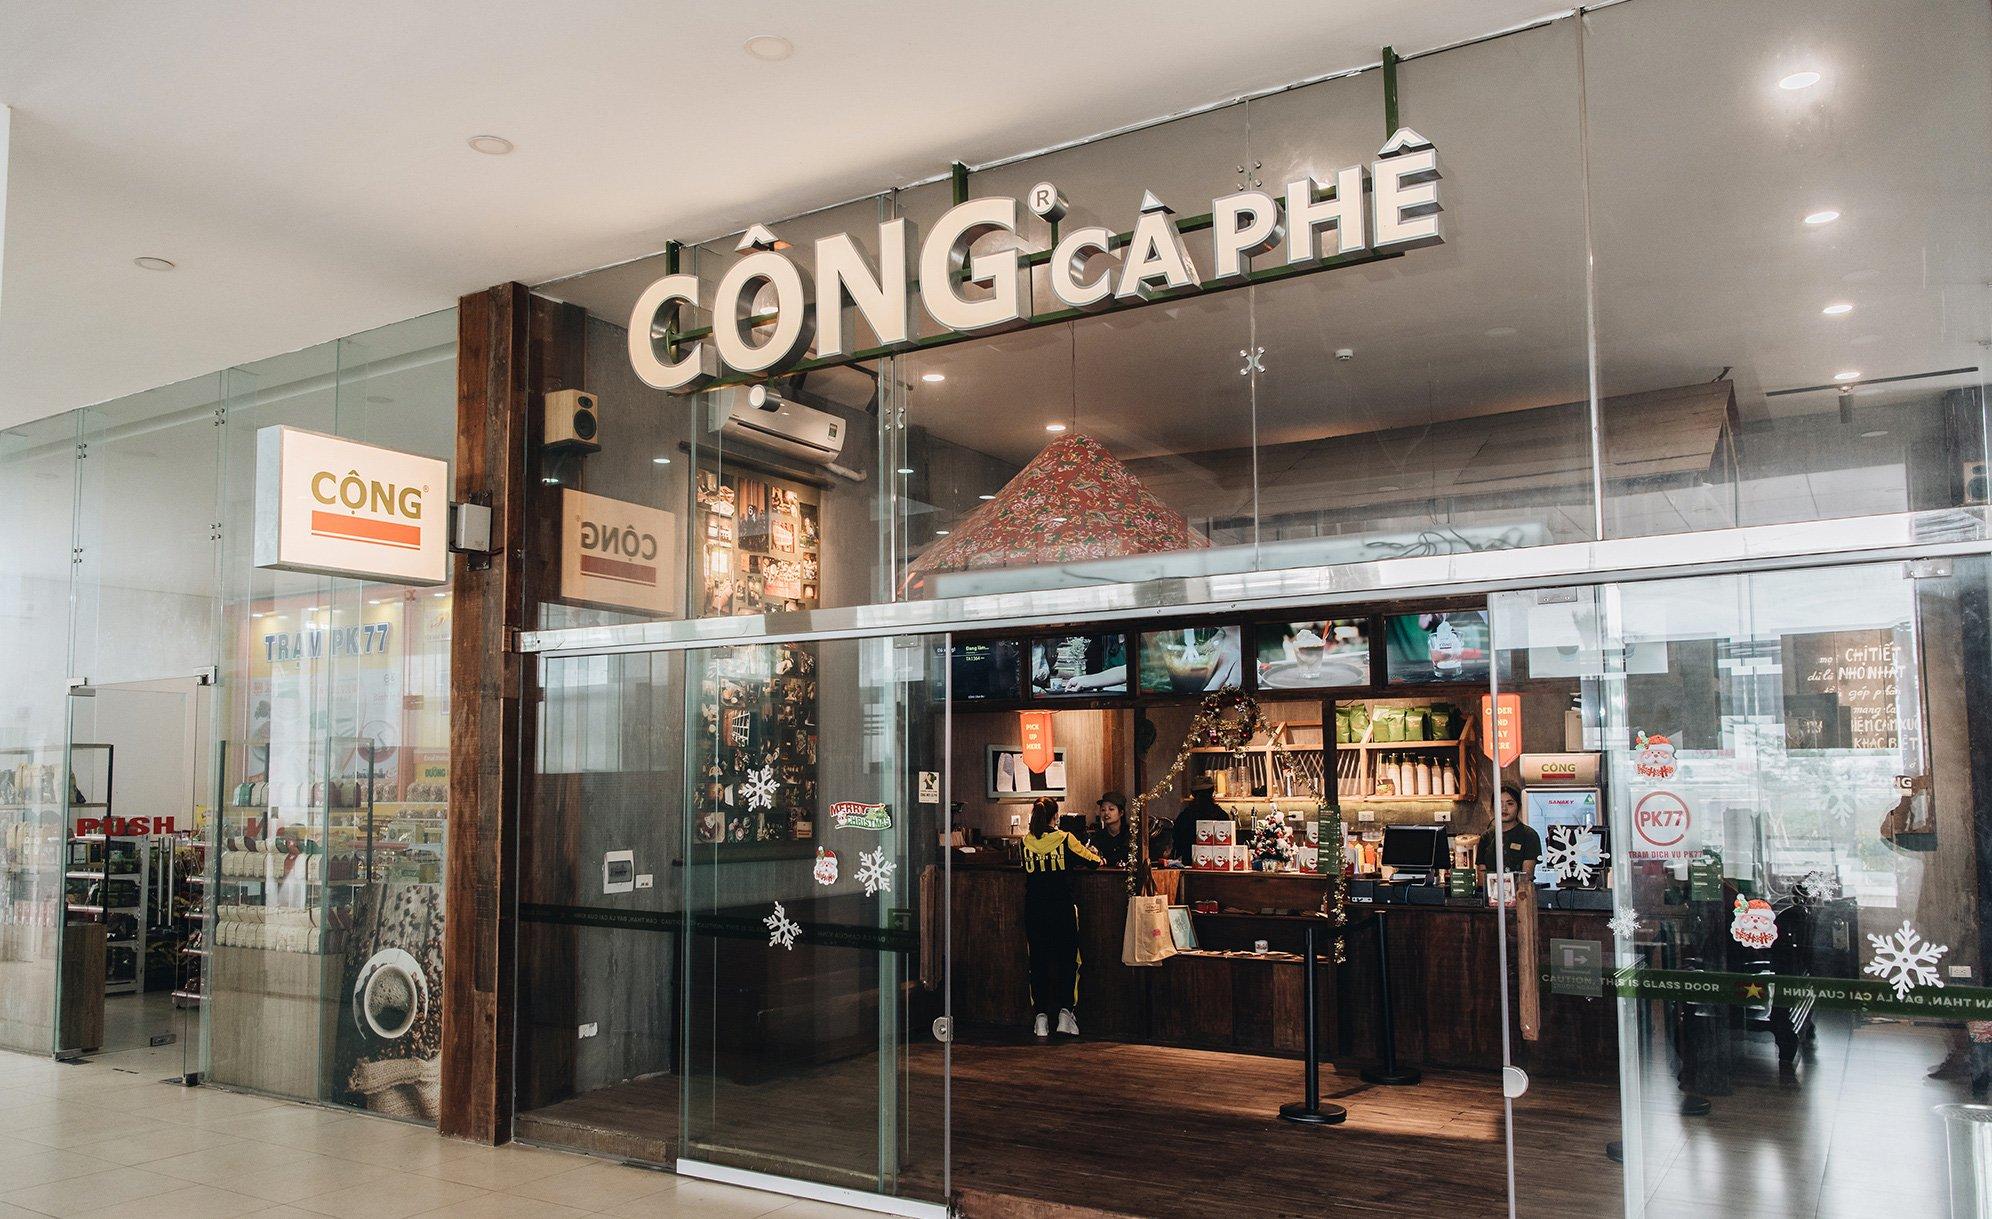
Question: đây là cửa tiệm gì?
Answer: đây là cửa tiệm cà phê